Emily Appleton (philanthropist)

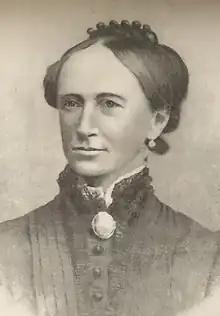

Emily Appleton ( Warren; May 10, 1818 – May 29, 1905) was an American philanthropist and animal welfare activist from Boston who provided financial support for the foundation of the Massachusetts Society for the Prevention of Cruelty to Animals in 1868.